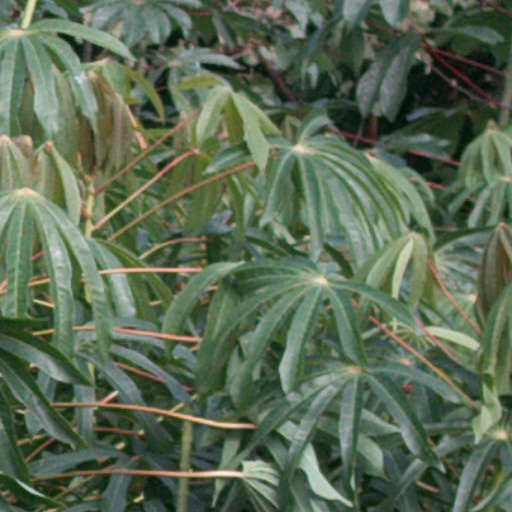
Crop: cassava